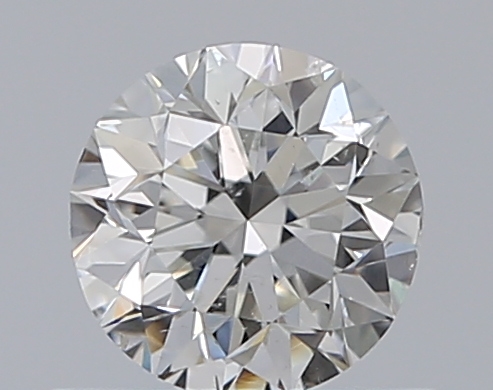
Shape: round
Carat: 0.5
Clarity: SI1
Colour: G
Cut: GD
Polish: EX
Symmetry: VG
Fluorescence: N
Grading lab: GIA
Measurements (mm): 4.87 x 4.93 x 3.25